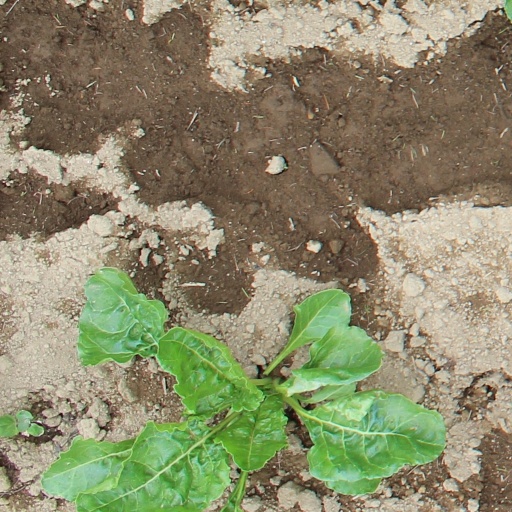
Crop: sugar beet